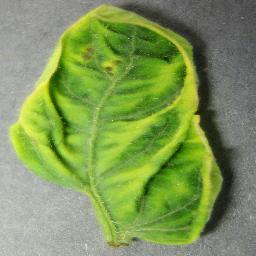
Label: Tomato___Tomato_Yellow_Leaf_Curl_Virus